John III, Duke of Bavaria

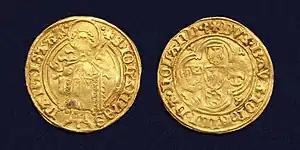
Holland, gold florin or 'Beiersgulden' with St John the Baptist, struck 1421-1422 by John of Bavaria

John was born in Le Quesnoy. He was the youngest son of Duke Albert I of Bavaria and Margaret of Brieg. His elder brother was William II, who succeeded their father as count of Holland, Zeeland and Hainault in 1404. His sister, Margaret, married in 1385 Duke John the Fearless of Burgundy.